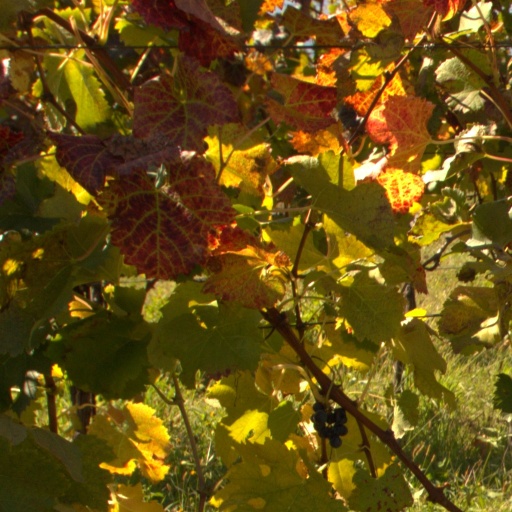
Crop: grape